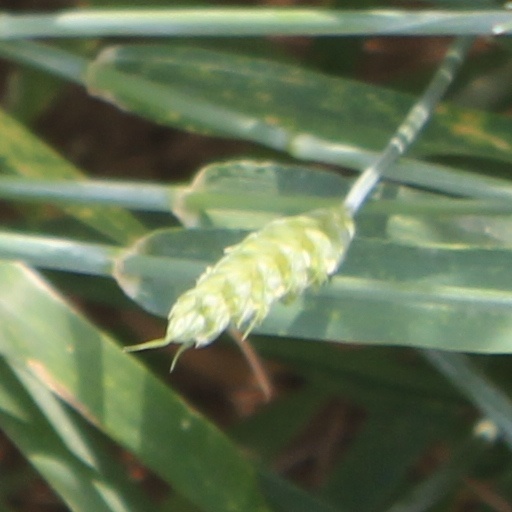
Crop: wheat